Re:START

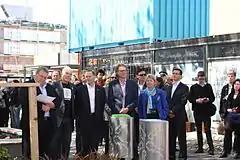
Dignitaries at the Re:START opening (from left): Gerry Brownlee, Bob Parker, John Key, Roger Sutton, and Nicky Wagner; Brendon Burns and Paul Lonsdale are in the second row

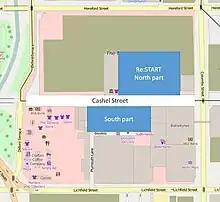
Location of Re:START from October 2011 to June 2014

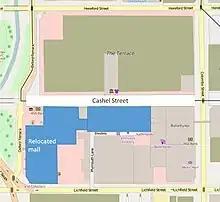
Location of Re:START since June 2014

In April 2011, it was announced that part of Cashel Street was to reopen on 29 October 2011. The date was set just prior to Cup and Show Week, where the Canterbury A&P Show is held in the week that coincides with the provincial anniversary day. The initiative was driven by the Restart The Heart Trust, which was set up for the purpose of getting retail back into the central city. The Restart The Heart Trust was given an interest-free loan of $3.36 million by the Christchurch Earthquake Appeal Trust. Temporary shops made from shipping containers were fitted out as retail premises, to accommodate 27 shops branded as Re:START. Ballantynes, Christchurch's remaining department store, also reopened and is the retail anchor. Prime Minister John Key officiated at the opening ceremony.